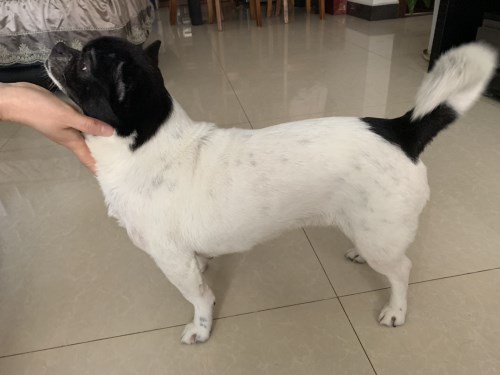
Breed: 420-n000124-Chihuahua